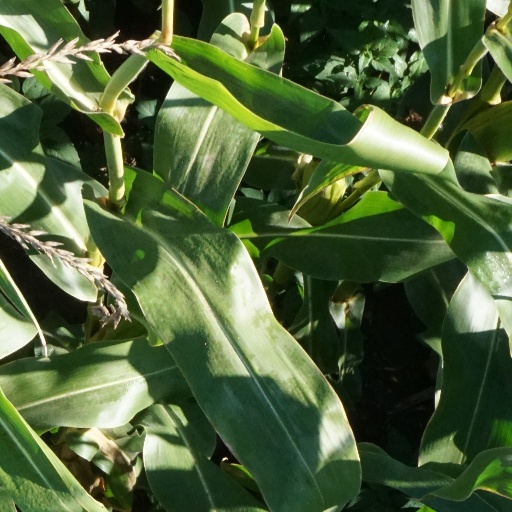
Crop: maize; corn